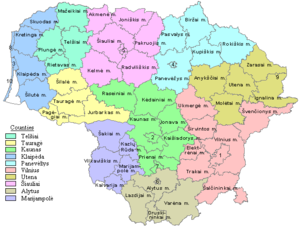
Kommuner i Litauen / Kort
Kommuner i Litauen er det andet niveau i den administrative inddeling af Litauen. Det første niveau består af de ti apskritys, som er underinddelt i 60 kommuner.